Angela Yee

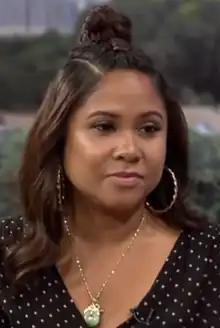
Yee in 2018

Angela Yee (born January 3, 1976) is an American radio personality. She is currently the host of syndicated radio show "Way Up". She is also on the Board of Governors of the We Are Family Foundation and a board member of the American Foundation for the University of the West Indies. She is also the first-ever ambassador for the New York Public Library system. Since 2019, she has served as the BSE Global Diversity, Inclusion, and Community Engagement Ambassador.